Madonna and sexuality

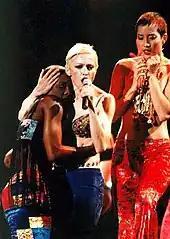
Madonna uses perceptions of sexual fluidity as part of her stage personas.

In 1991, "New Internationalist" regarded Madonna as a "hotly debated sexual icon". Deborah Bell from University of North Carolina, wrote in "Masquerade" (2015), that "much has been written about Madonna and sexual identity". British media sociologist, David Gauntlett asserts Madonna's image as a sexual free spirit has been "emphatically defined".